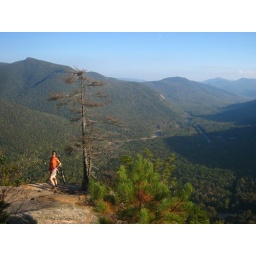
in the white mountains